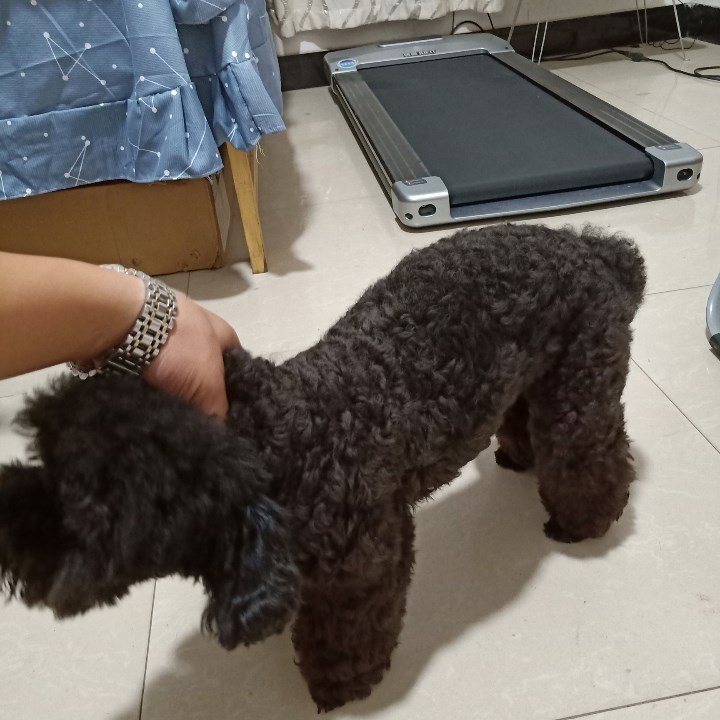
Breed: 2925-n000114-toy_poodle